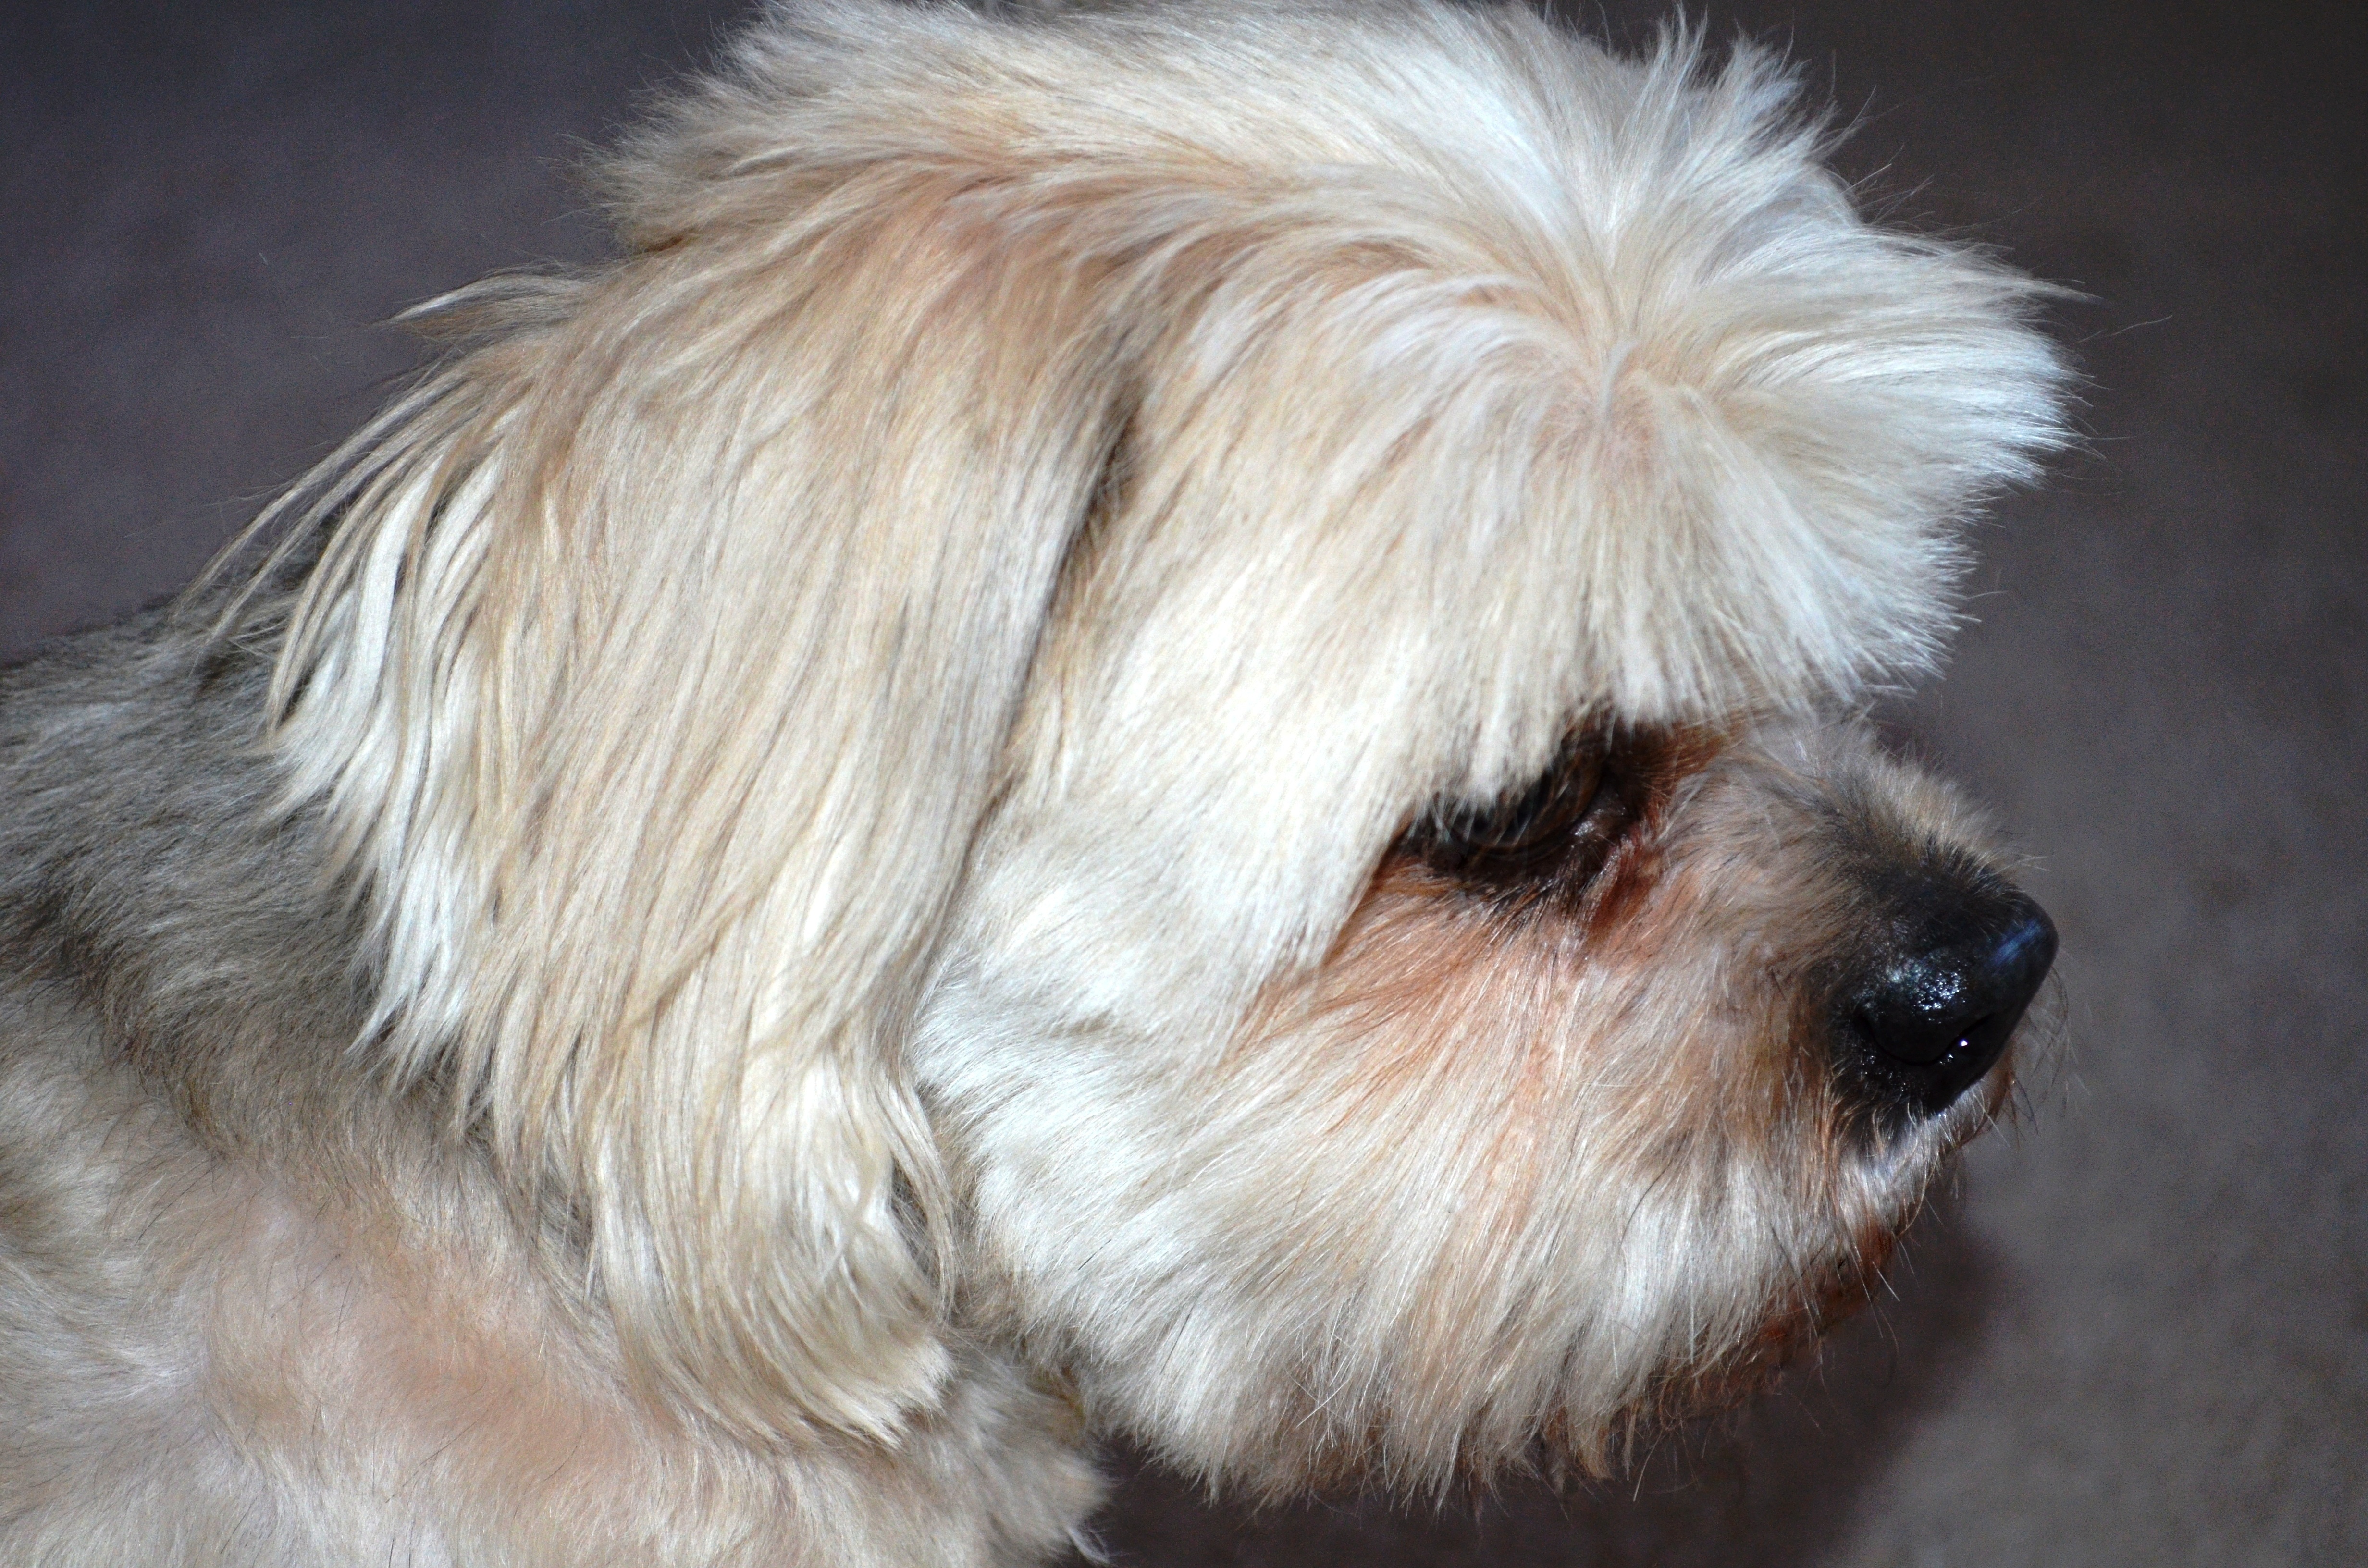
dog, animal, cute, canine, pet, sitting, small, mammal, friend, vertebrate, adorable, dog breed, lhasa apso, pup, doggy, purebred, havanese, dog like mammal, dog breed group, schnoodle, dog crossbreeds, poodle crossbreed